Marcello Cestaro

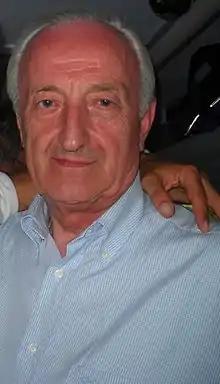
Marcello Cestaro

Marcello Cestaro (born 1938) is an Italian businessman and the current owner and chairman of Serie A1 women's basketball club Pallacanestro Femminile Schio. He is a native of Schio, Vicenza, Italy. Until June 2013, he was also owner and chairman of Serie B club Calcio Padova.